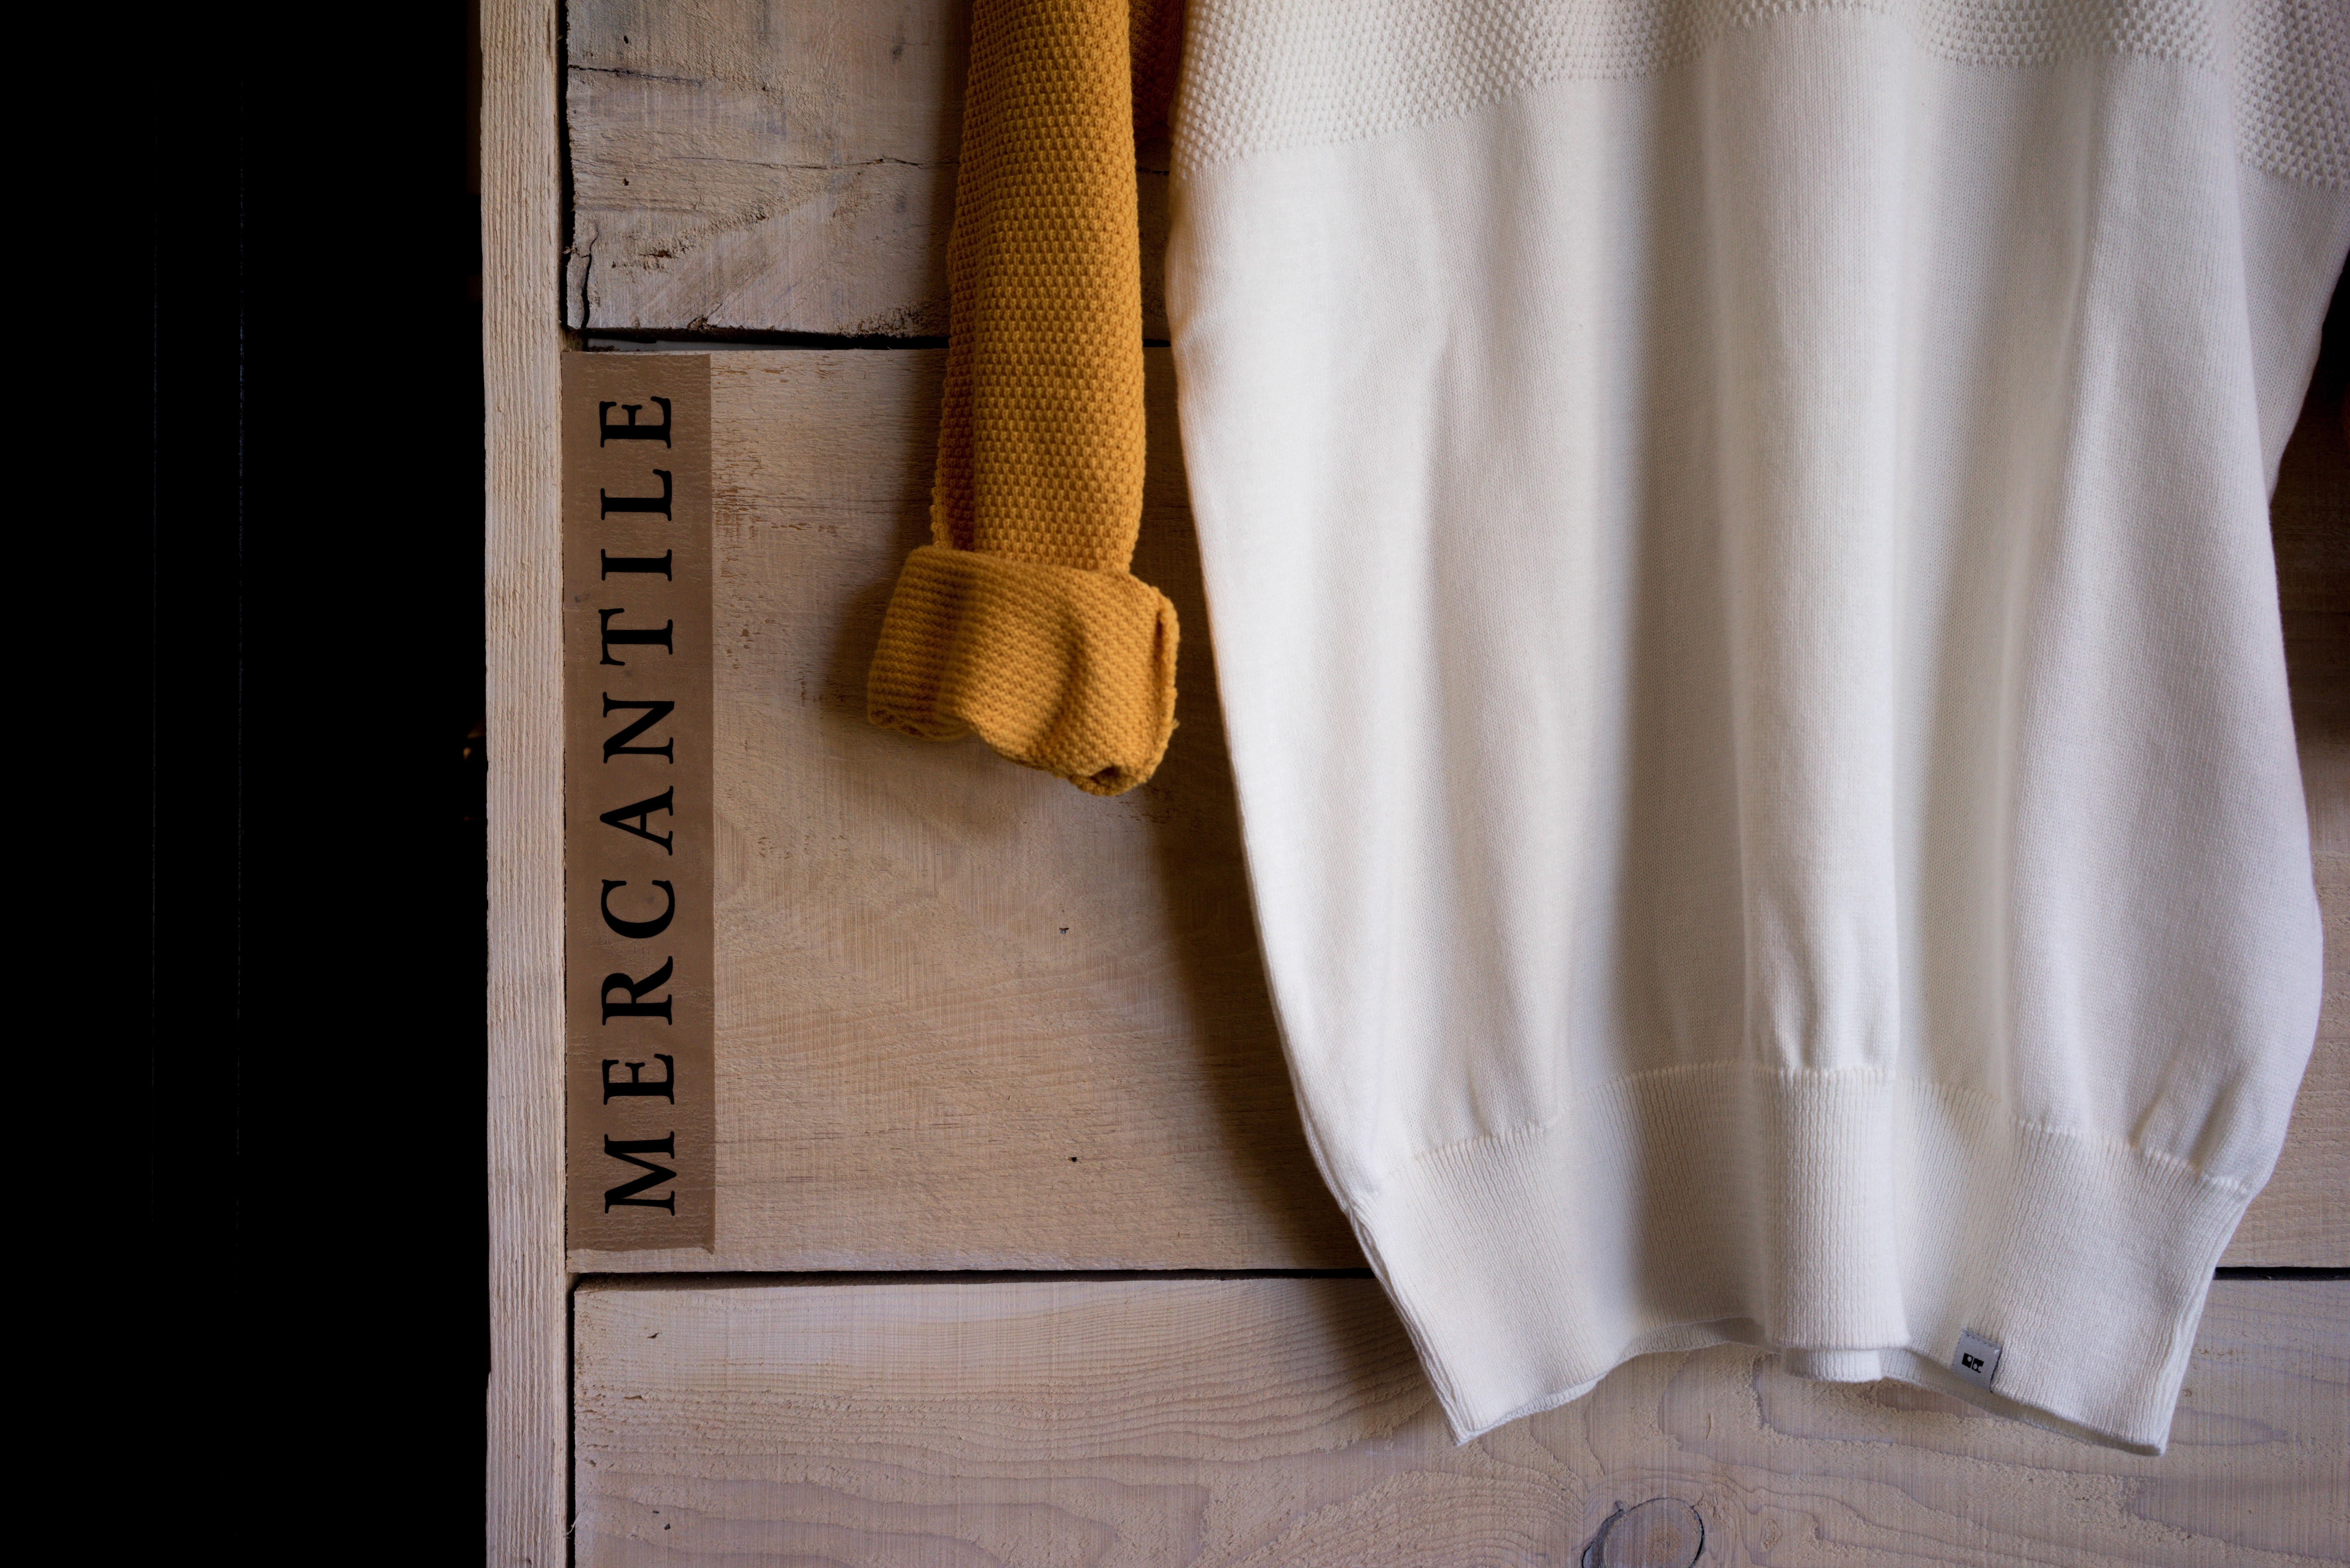
white, wall, female, autumn, fashion, hanging, clothing, cloth, outerwear, material, fabric, interior design, textile, dress, boards, wooden, top, gown, formal wear, pullover